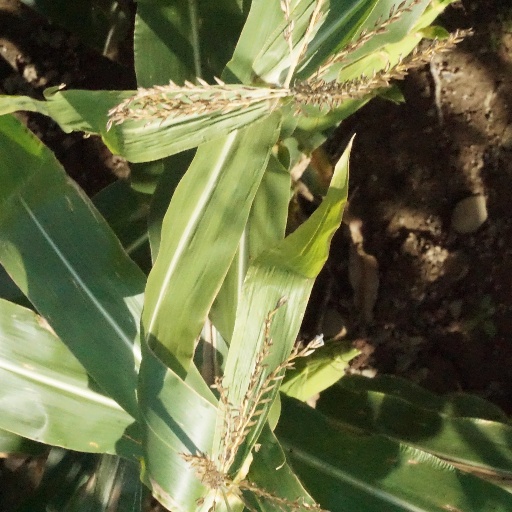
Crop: maize; corn